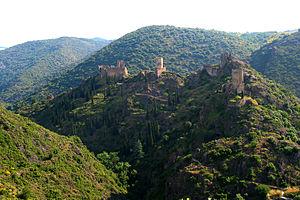
Lastours (Aude - France), les châteaux dits cathares (XIe siècle).
Lastours est une commune française du département de l'Aude en région Occitanie.
L'expression « châteaux du Pays cathare » désigne un ensemble de châteaux situés dans une région où le catharisme s'est développé. Cependant la plupart des châteaux appelés « cathares » n'ont pas de rapport avec l'histoire de l'hérésie dualiste du XIIᵉ siècle en Occitanie.